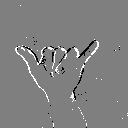
ASL letter: y